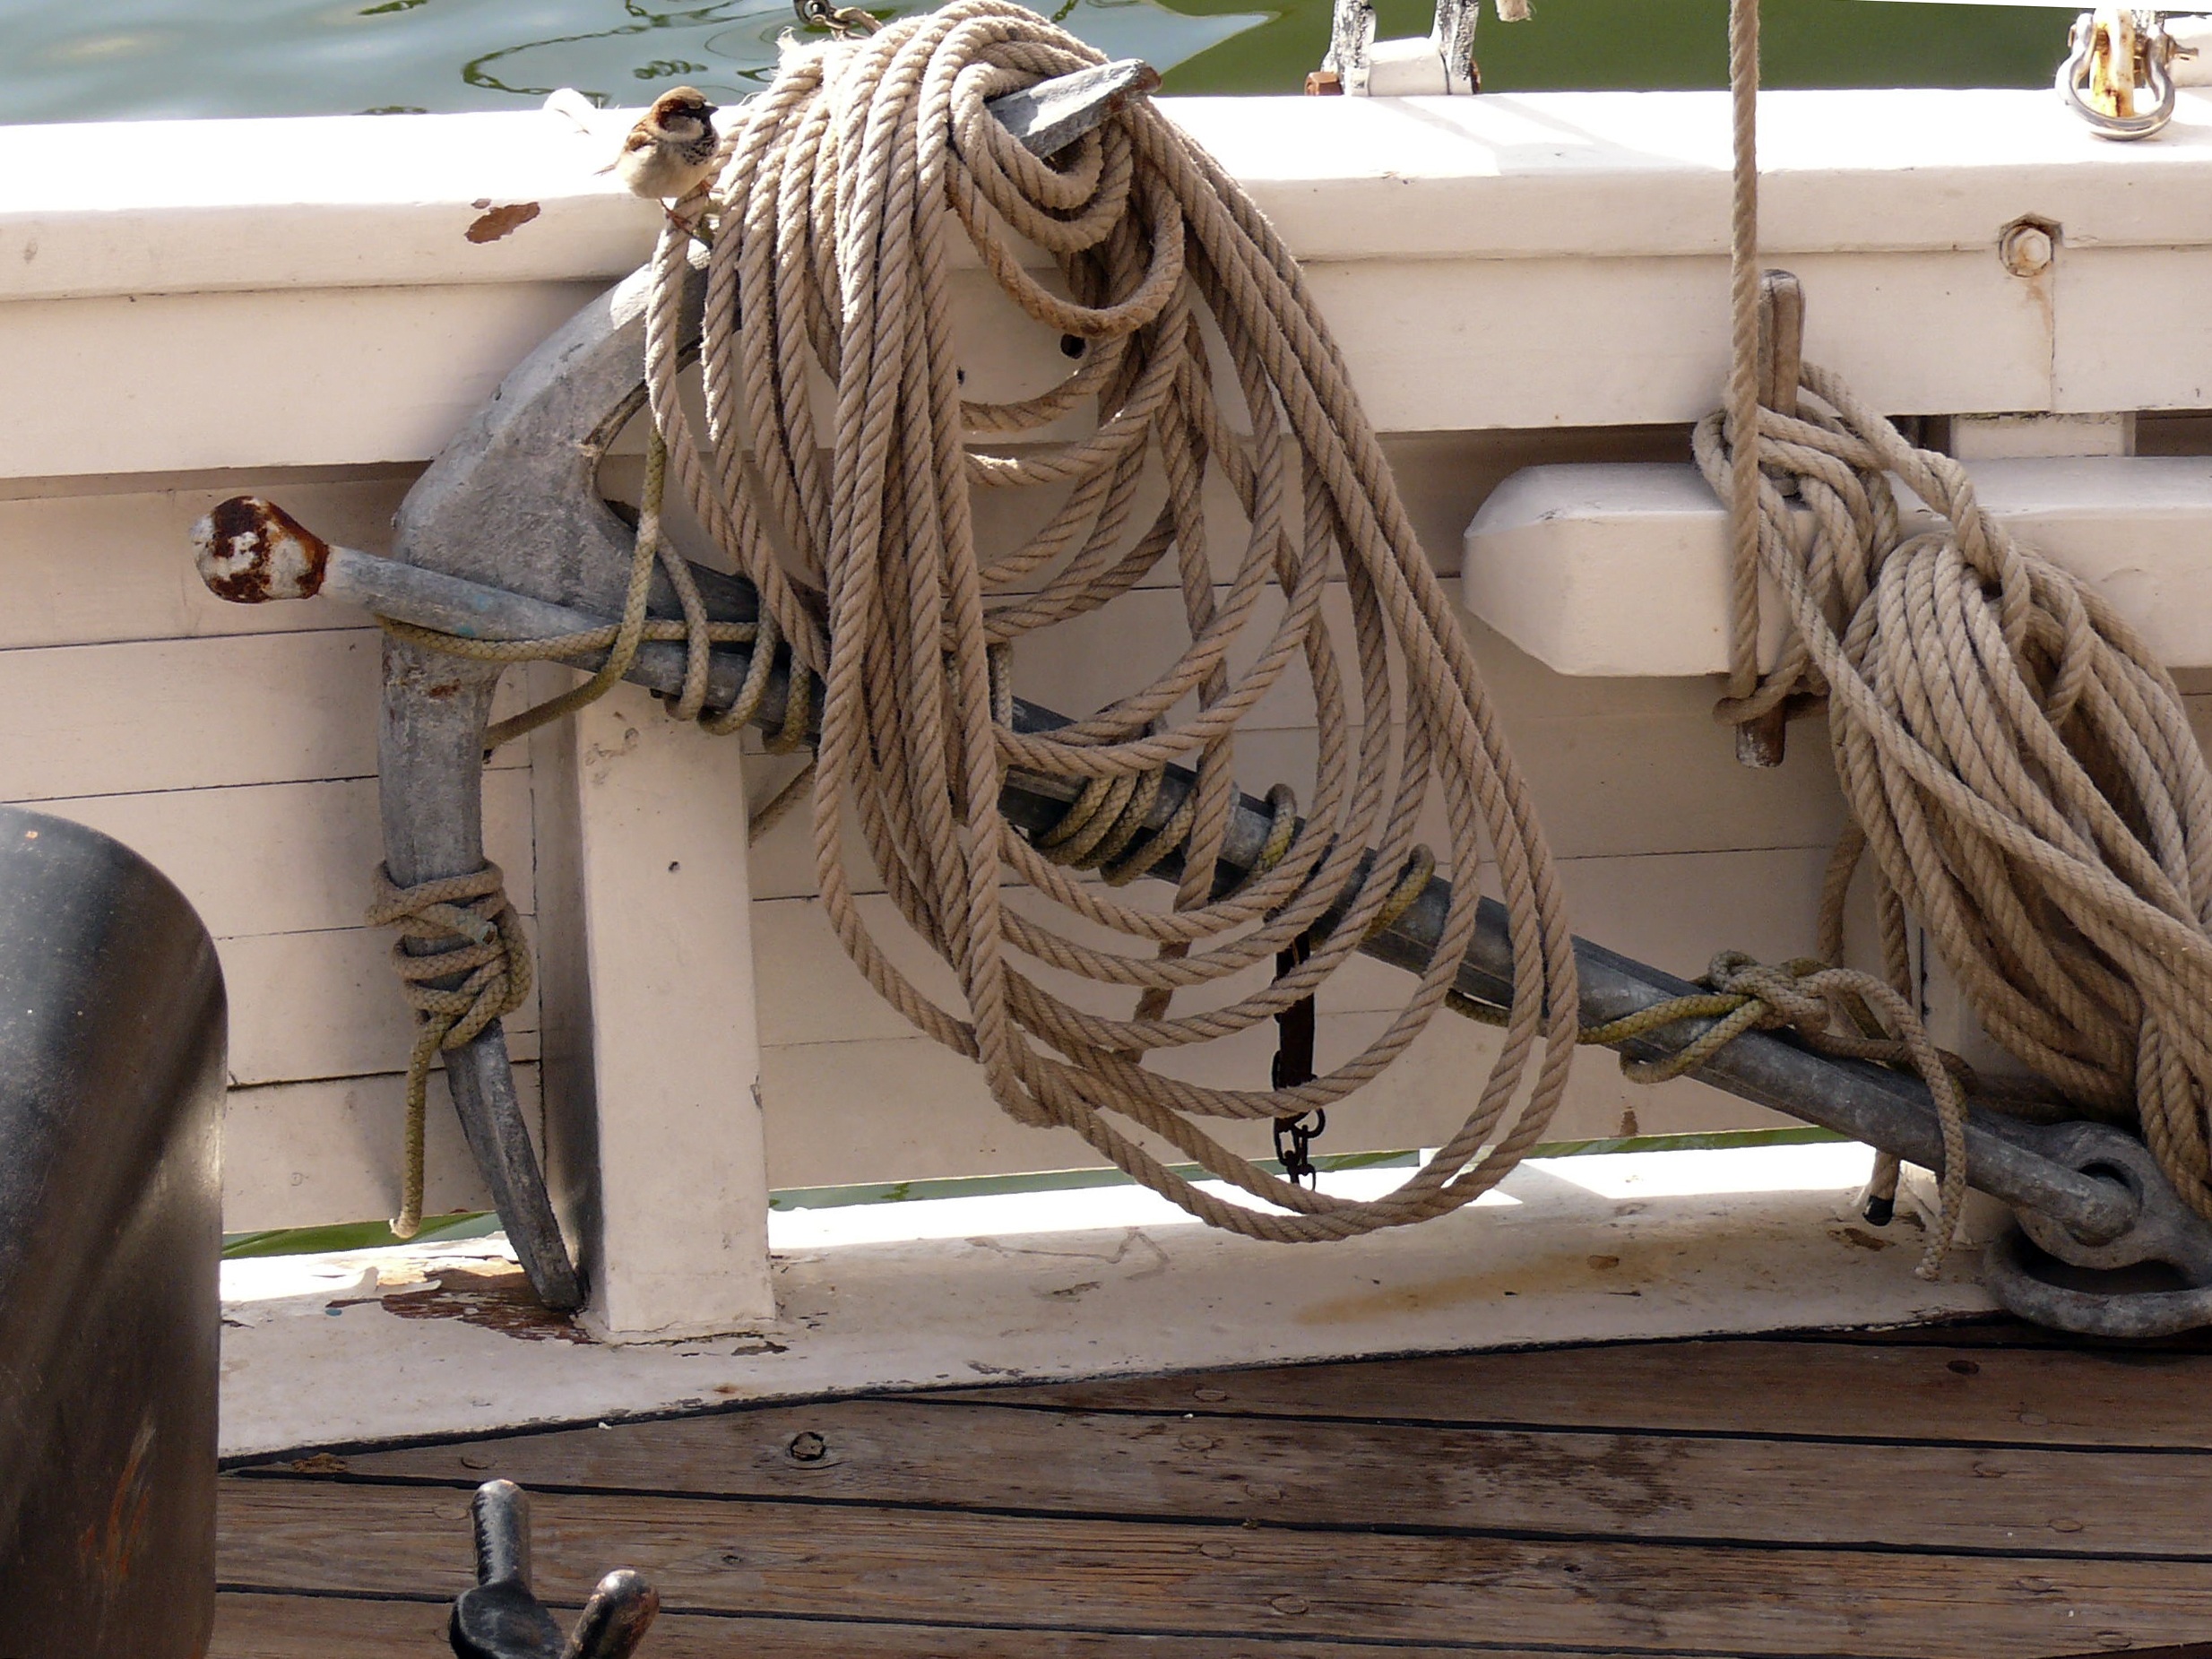
driftwood, sea, water, ocean, bird, rope, wood, boat, ship, vehicle, sailing, port, furniture, sailboat, interior design, sculpture, art, anchor, marine, navigation, normandy, sparrow, carving, sailing vessel, maritime, wharf, node, former, sailing boat, regatta, wooden boat, old rig, piaf